What's So Bad About Feeling Good?

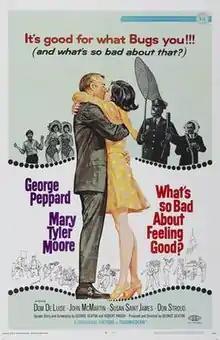

What's So Bad About Feeling Good? is a 1968 American fantasy comedy film directed by George Seaton and starring George Peppard and Mary Tyler Moore.